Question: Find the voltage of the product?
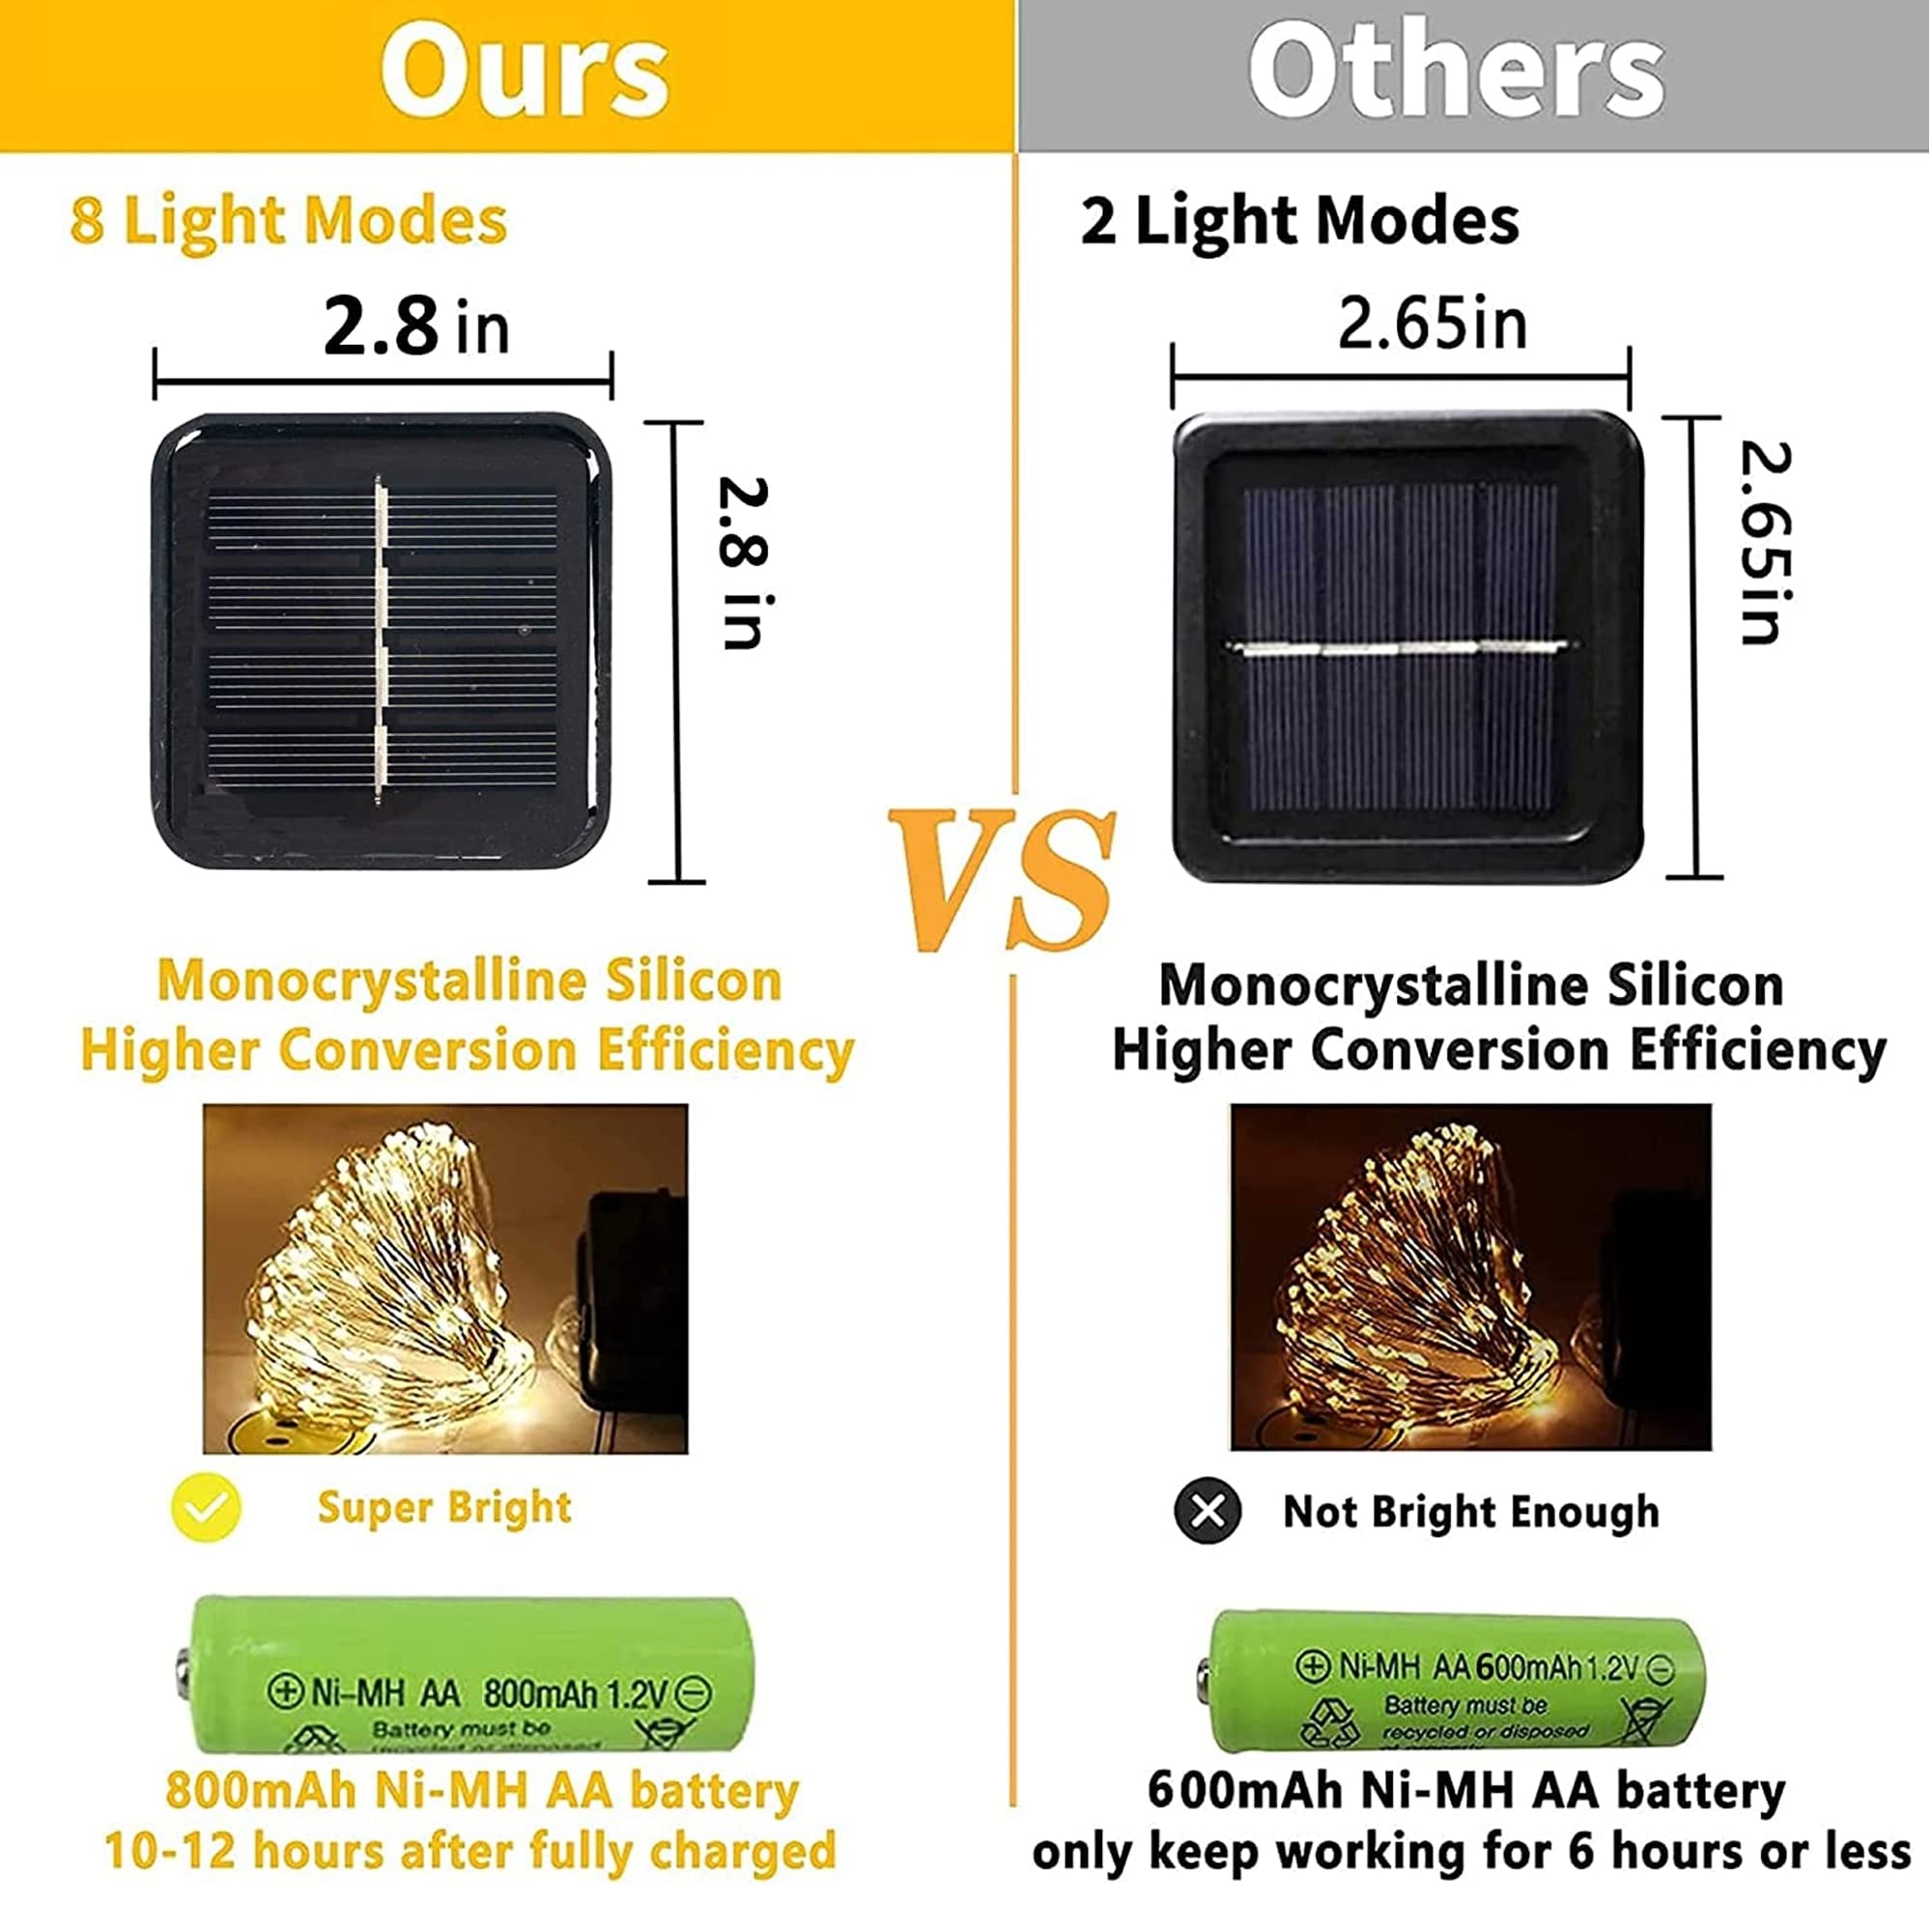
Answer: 1.2 volt